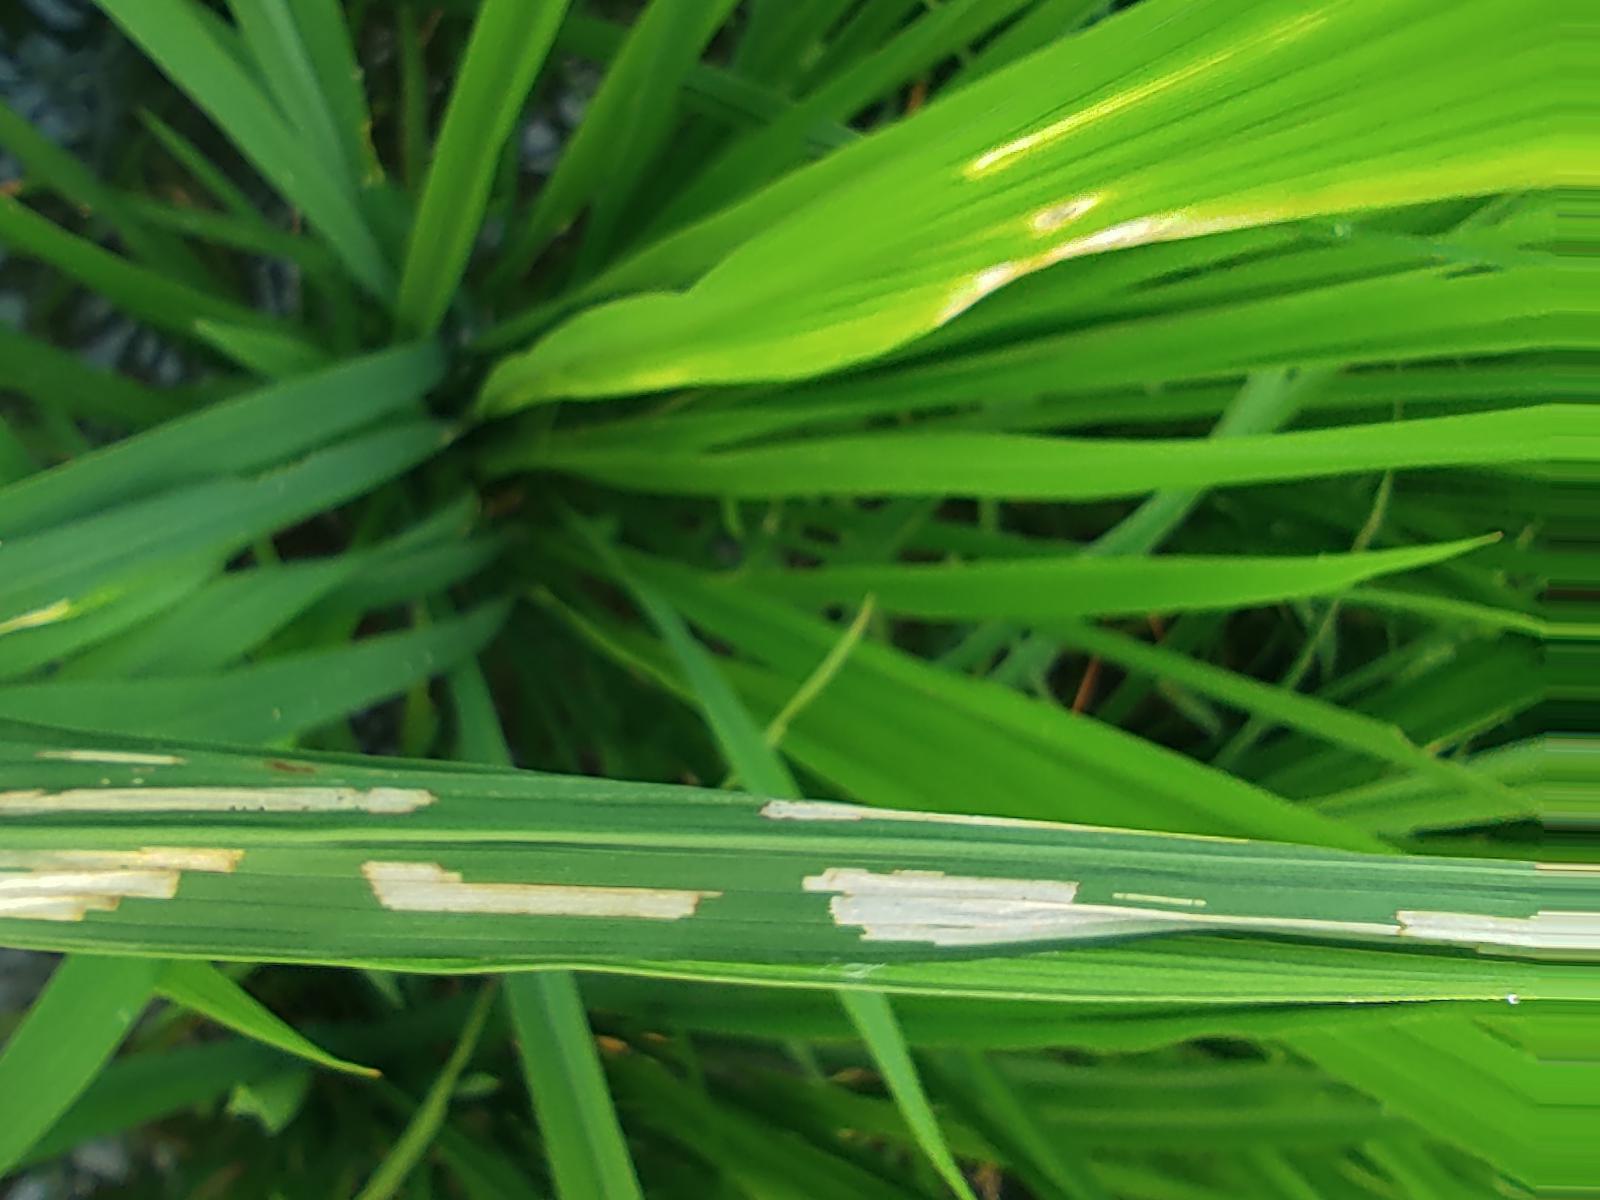
Nhãn: Sâu gai ( Hispa )